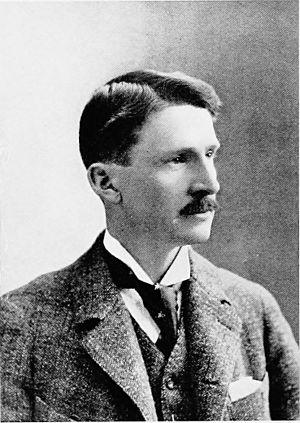
Andrew Cunningham McLaughlin est un historien américain. Spécialiste d'histoire constitutionnelle des États-Unis, il obtient le prix Pulitzer d'histoire en 1936 pour A Constitutional History of the United States.